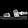
Label: Sandal